Robin Lehner

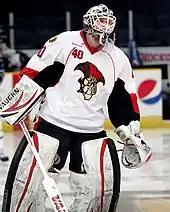
Lehner at the 2013 AHL All-Star Classic

Lehner spent most of the season in Binghamton, with a few emergency call-ups to the NHL. First, he was promoted at the end of October to replace an injured Alex Auld, making one appearance in a win over the Toronto Maple Leafs before being sent down again on 4 November. Lehner expected a longer call-up on 23 February after starter Craig Anderson slashed his hand open in a cooking incident, an injury that required surgery and extended recovery time, but he was sent back down on 5 March to allow Ben Bishop a chance to skate in the NHL. In the midst of this second call-up, Lehner received his first NHL shutout, stopping all 32 shots against him in a 1–0 defeat of the Boston Bruins. That season, he played five games in Ottawa, going 3–2–0 in the process, and 40 games with Binghamton. He finished the year with a 3.26 GAA and .907 save percentage, but was overshadowed by teammate Mike McKenna's AHL presence.